Phil Quartararo

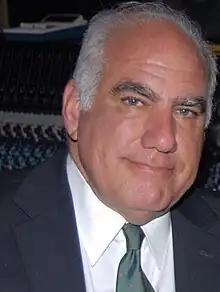

Philip Michael Quartararo (January 7, 1956 – November 22, 2023) was an American music industry executive. He was the president and chairman of The Hello Group, and held positions as CEO at Virgin Records, Warner Bros. Records, and EMI, and was involved in the careers of recording artists such as Linkin Park, Josh Groban, Spice Girls, U2, and Yoshiki. Quartararo was known as a defender of artist rights. He spoke out on the fight against music piracy and restoring the value of music. Quartararo was regarded as one of the most promotion-minded executives in the music business and was regarded as a thought leader on the subject of partnership between brands and artists.